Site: brandenburg
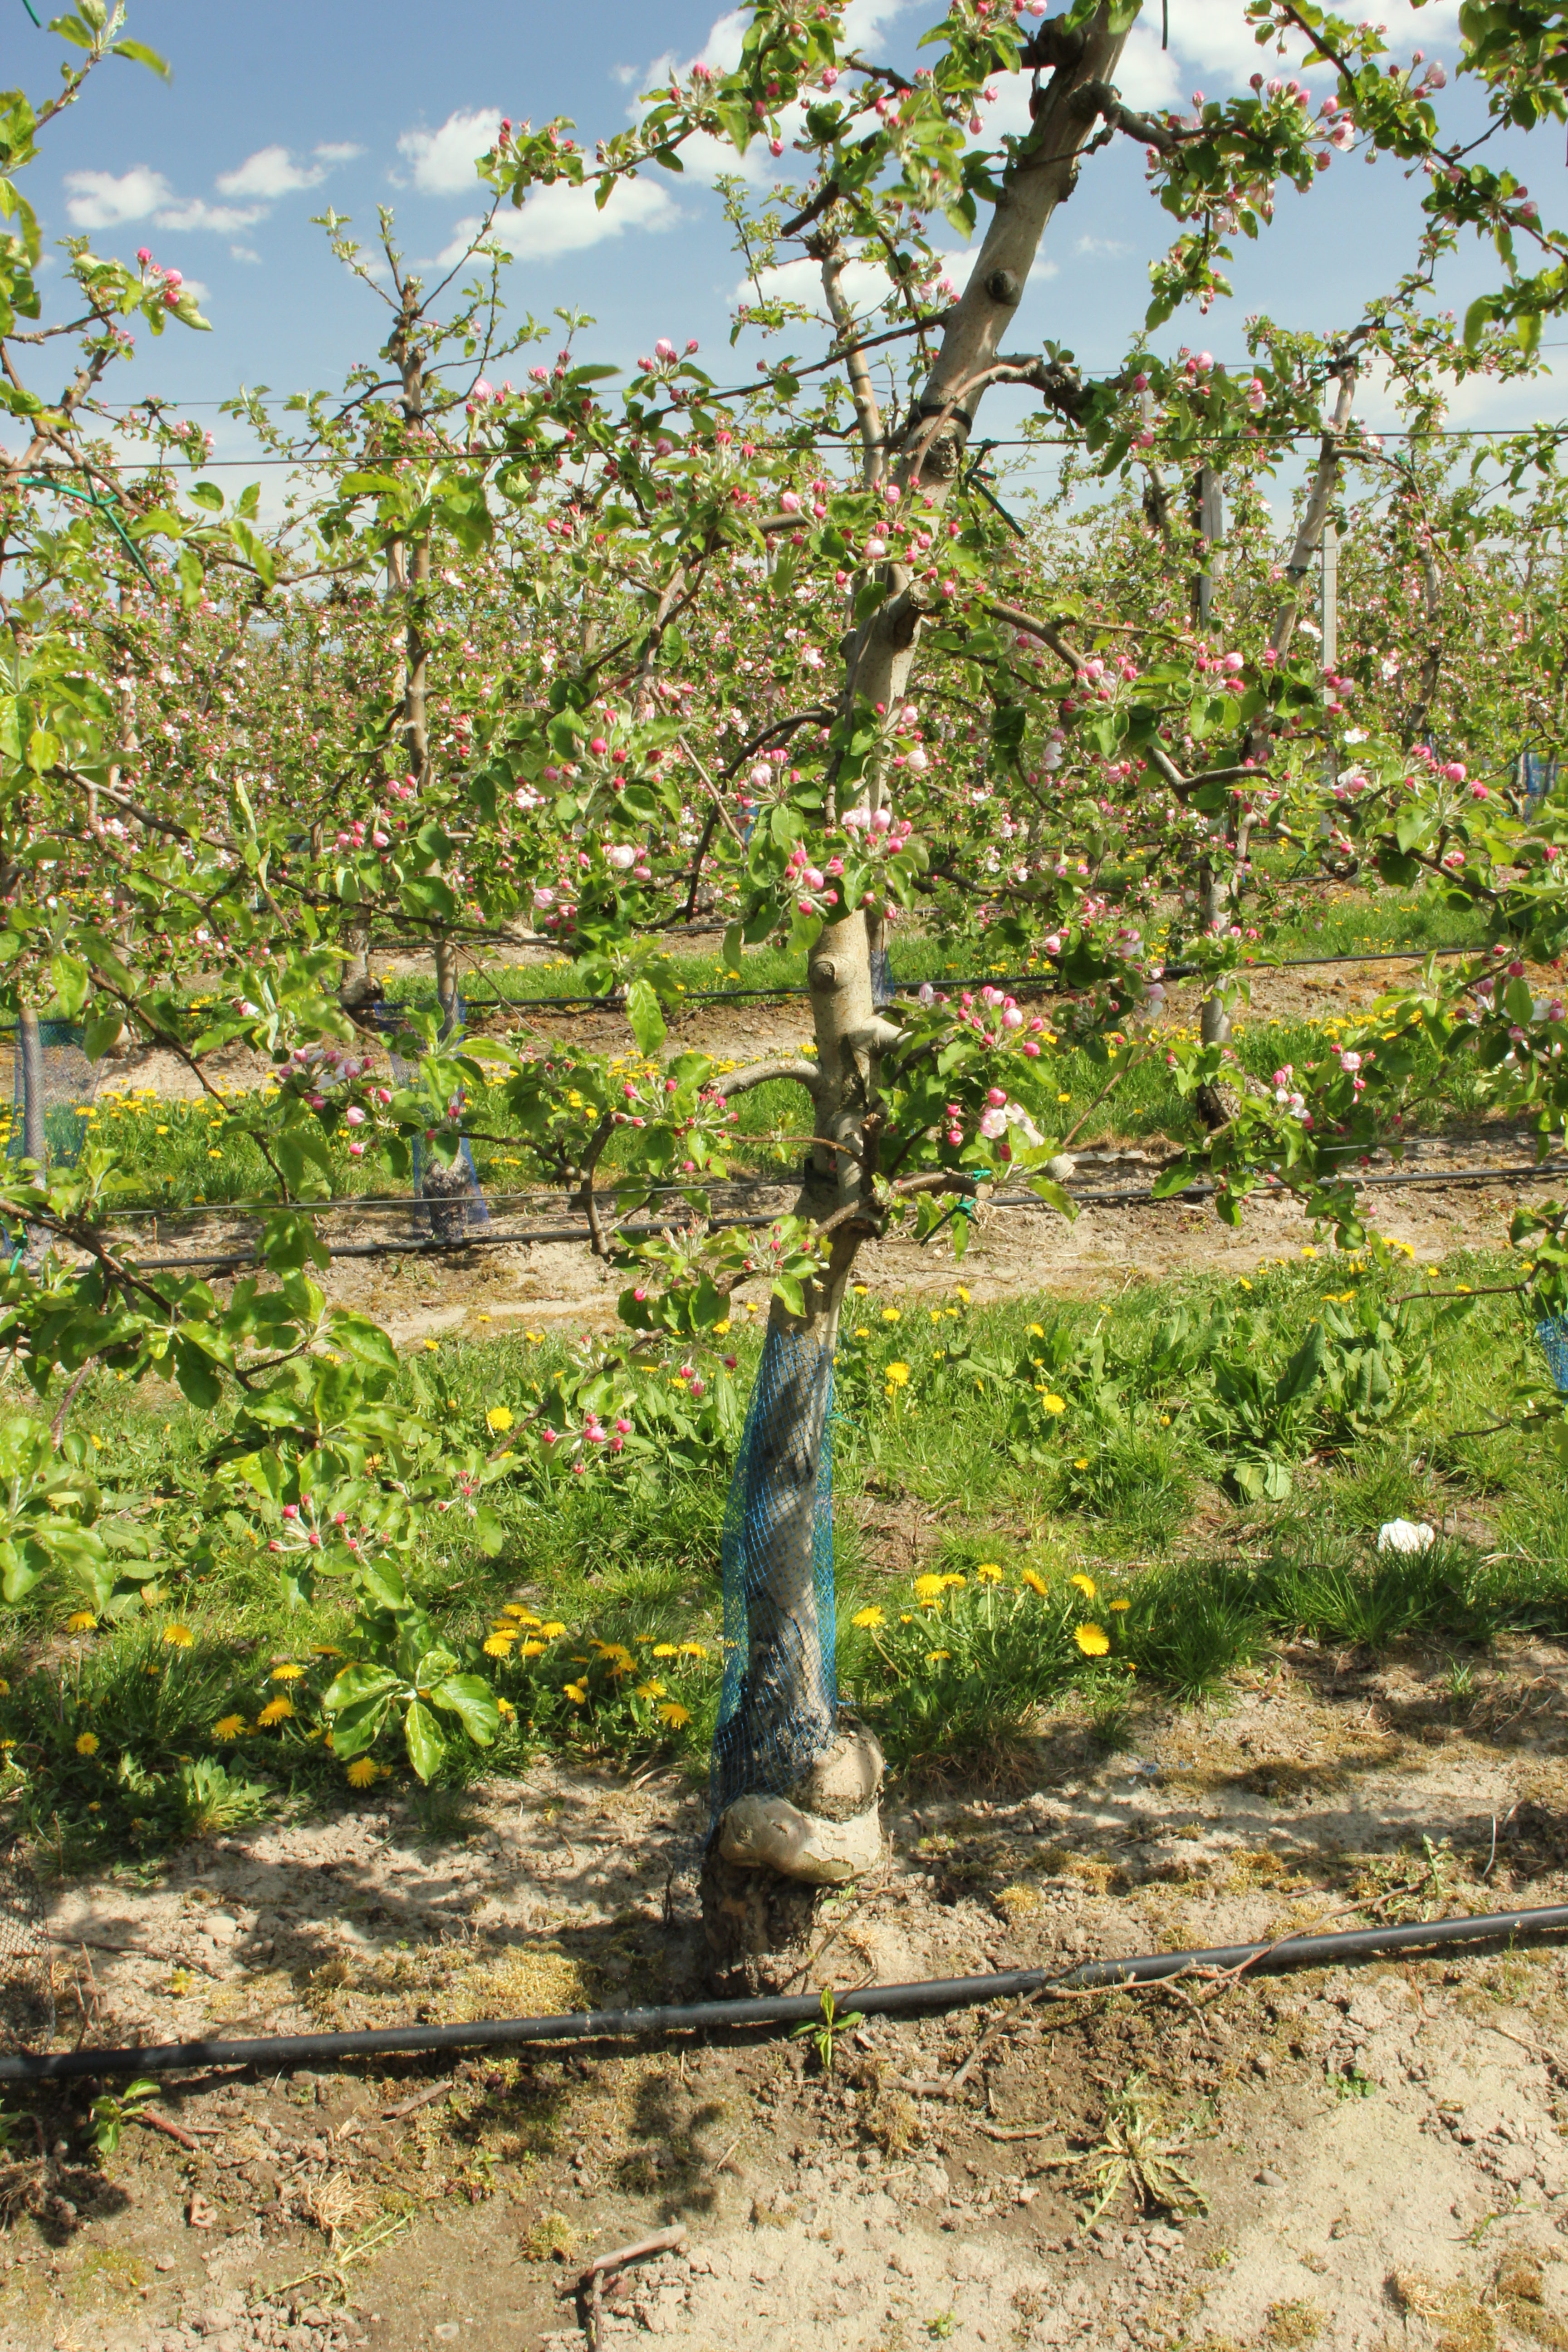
Growth stage (BBCH 57): Inflorescence emergence